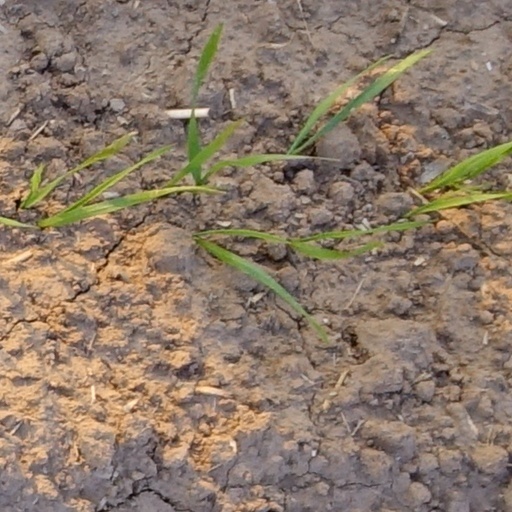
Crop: wheat